Academical Choir of Nizhny Novgorod State Linguistic University

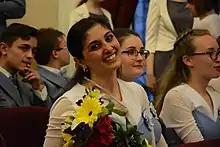
Narine Dvorshenko

In 2009, she graduated from the Kirov College of Musical Arts named after I. V. Kazenin (led by Tatiana Evgenievna Shurakova). In 2014, she graduated from the Nizhny Novgorod State Glinka Conservatoire (under the leadership of professor ).